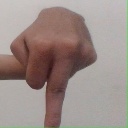
अक्षर: प